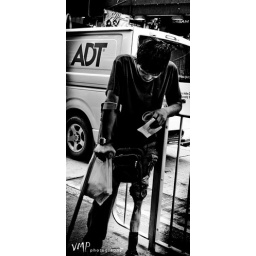
This photo is called Dream as noted by the sign hanging in the window behind the van...